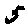
Label: 5